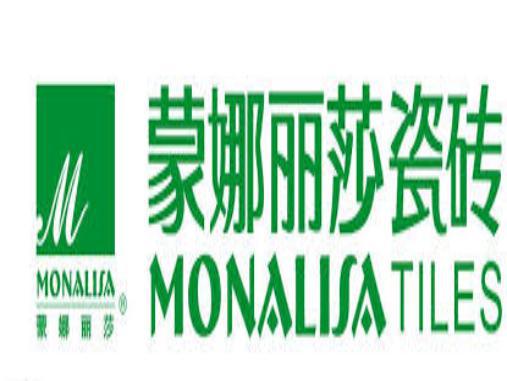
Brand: mona lisa-2
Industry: Necessities